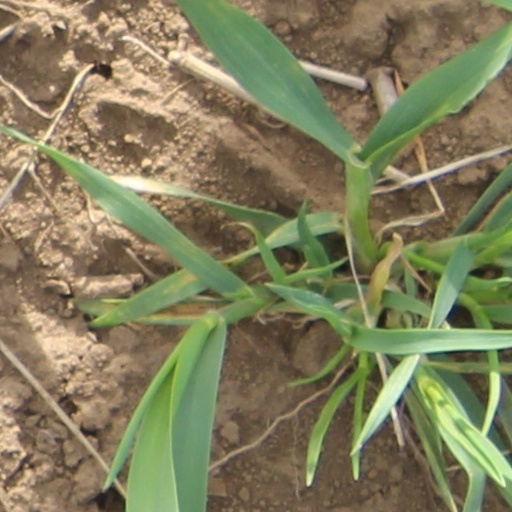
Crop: wheat